PhpBB

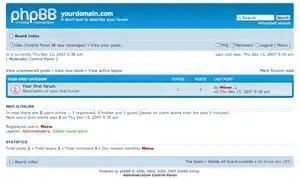
A default installation of phpBB 3.x

In February 2001, phpBB 2.0.x began development entirely from scratch; the developer's ambitions for phpBB had outgrown the original codebase. Doug Kelly joined the team shortly afterward. After a year of development and extensive testing, phpBB 2.0.0, dubbed the "Super Furry" version, was released on April 4, 2002, three days later than intended.